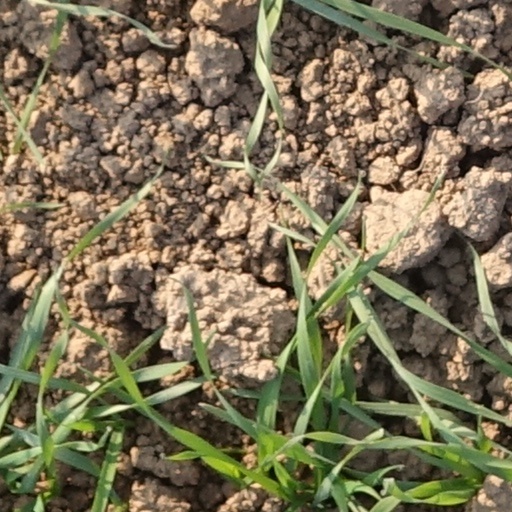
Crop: wheat